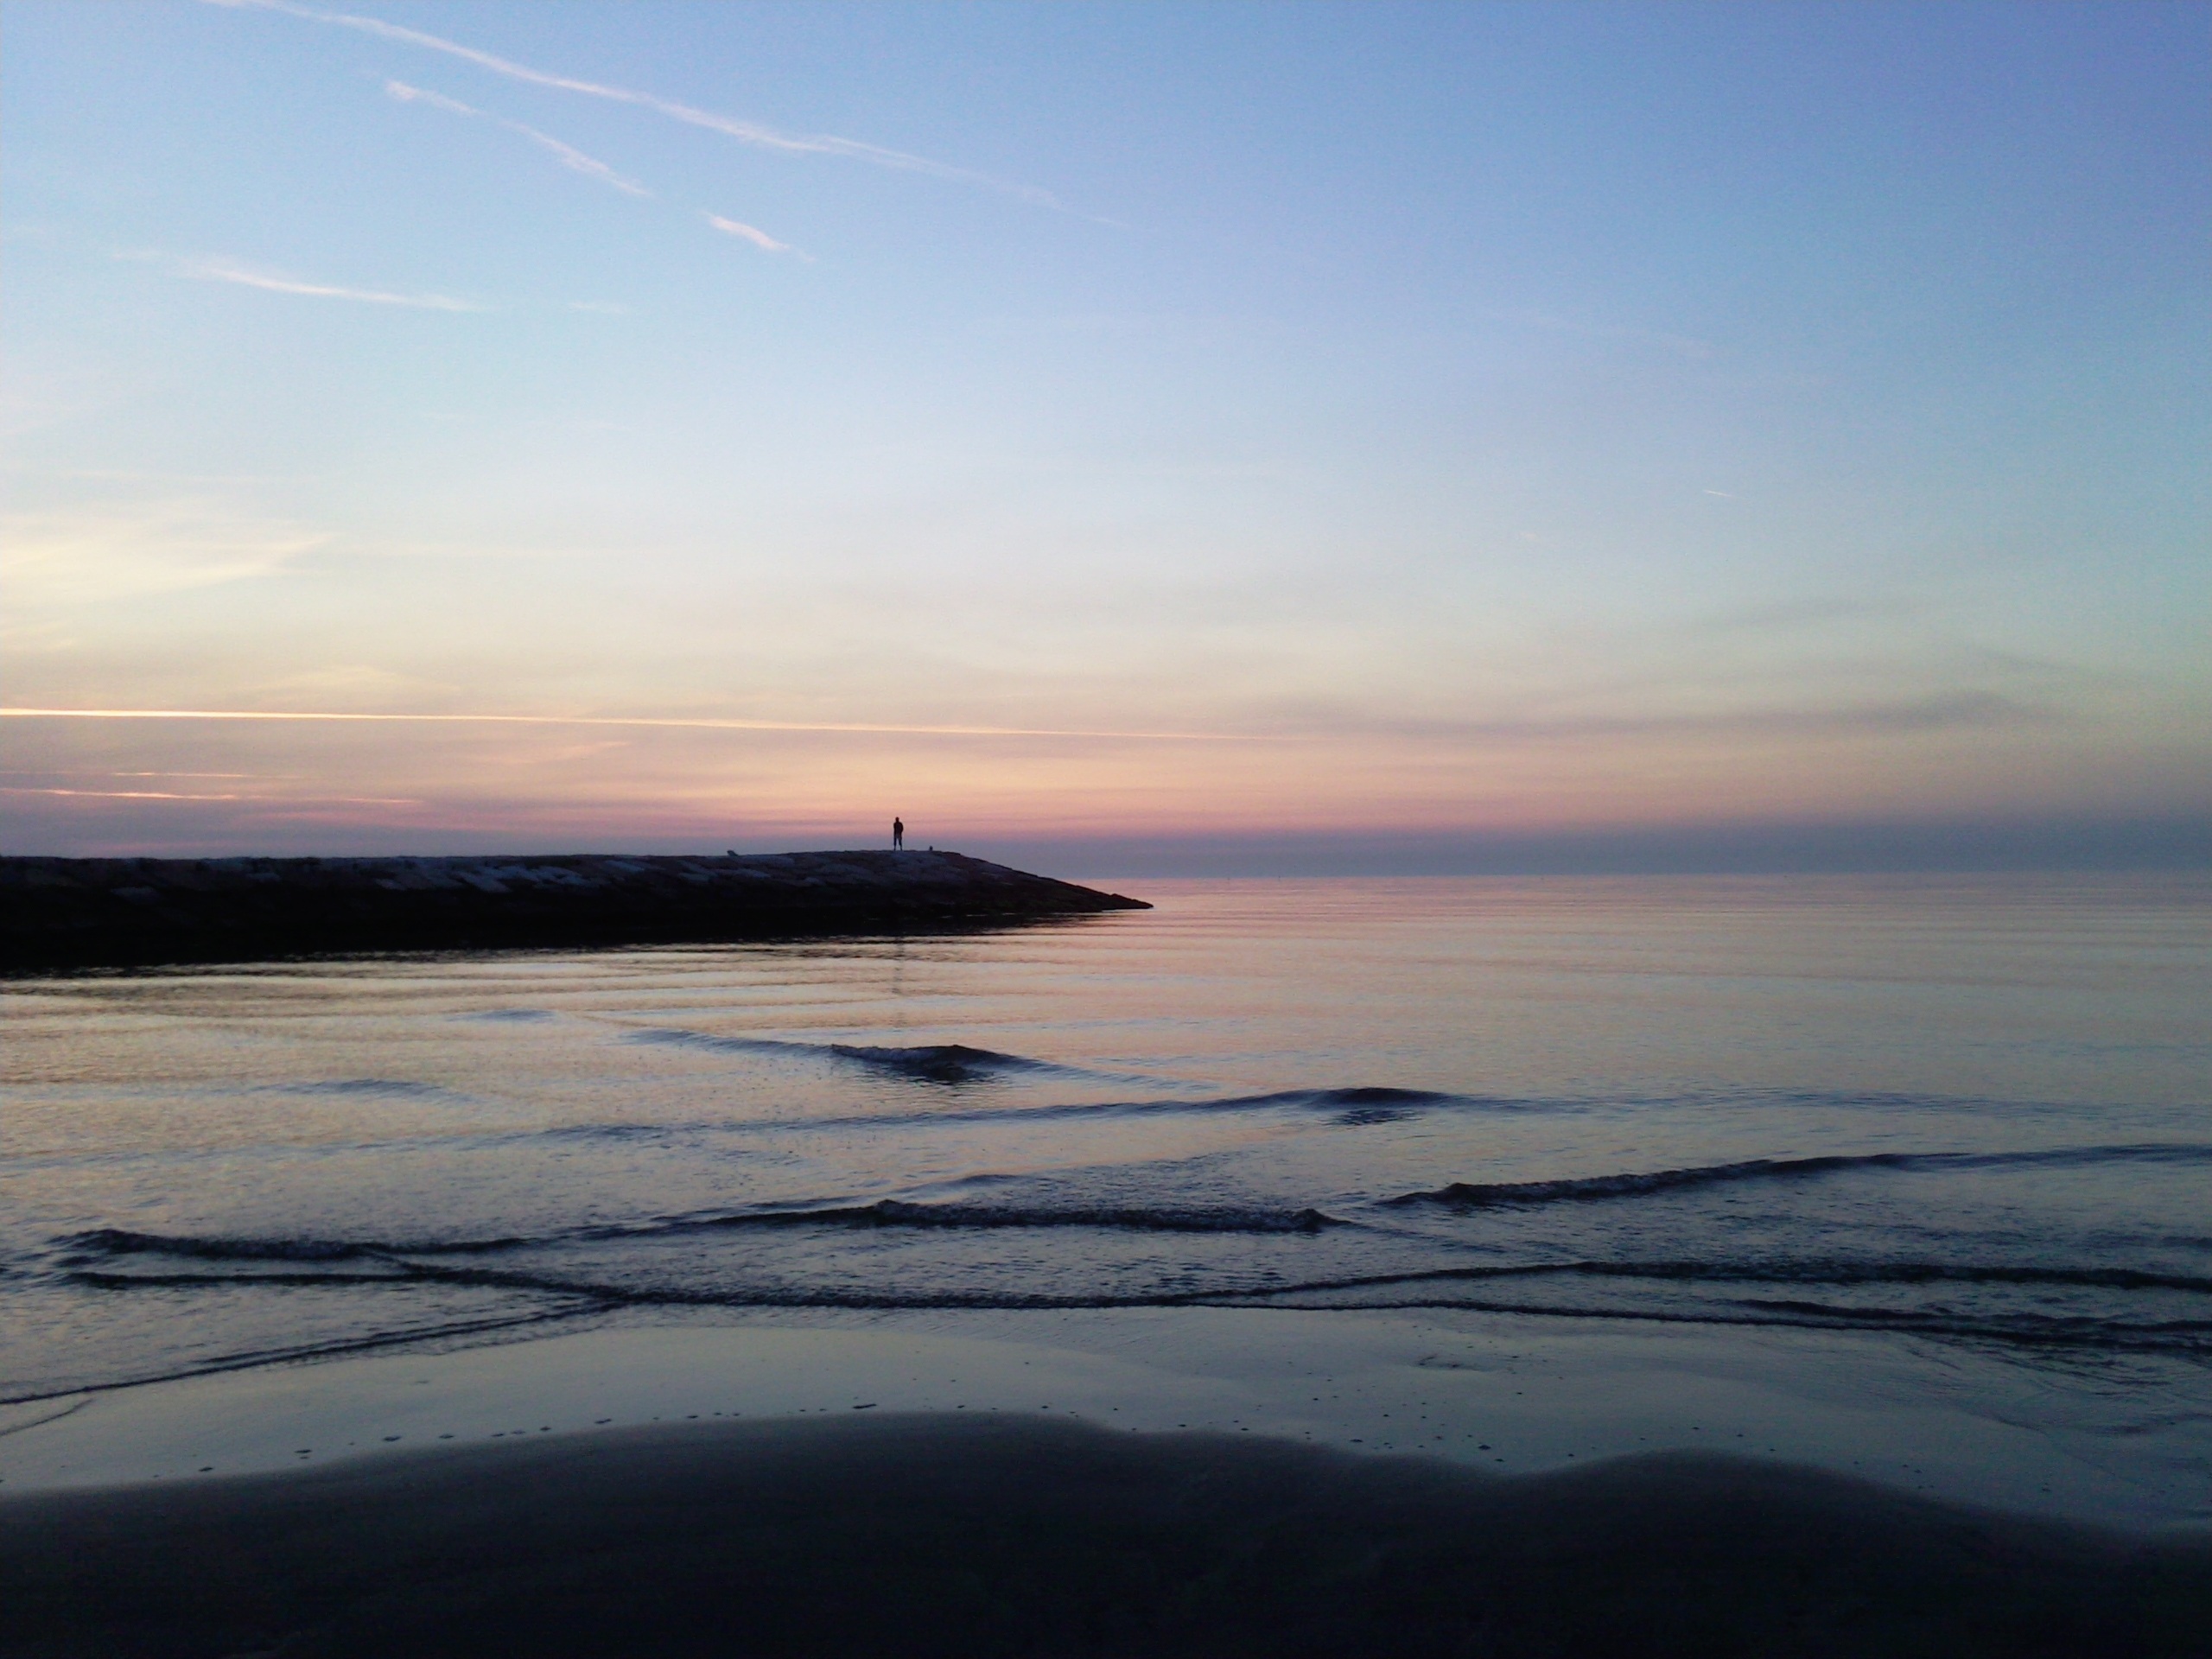
beach, landscape, sea, coast, nature, sand, ocean, horizon, cloud, sky, sun, sunrise, sunset, sunlight, morning, shore, wave, dawn, summer, dusk, evening, reflection, vehicle, holiday, bay, body of water, dunes, cape, by the sea, beautiful beaches, promenade by the sea, wavy line, atmospheric phenomenon, wind wave